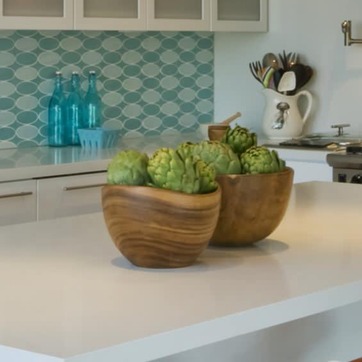
Material: food